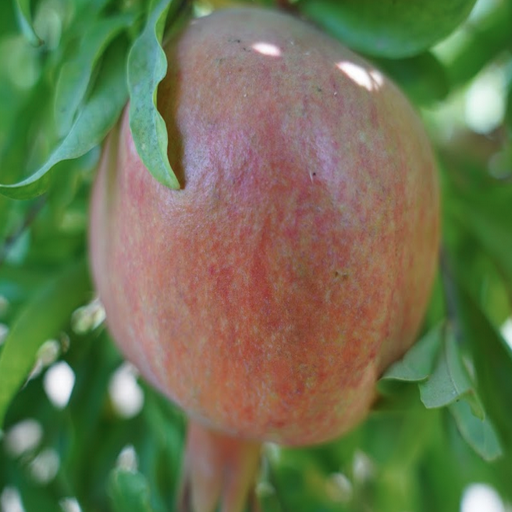
Label: Healthy